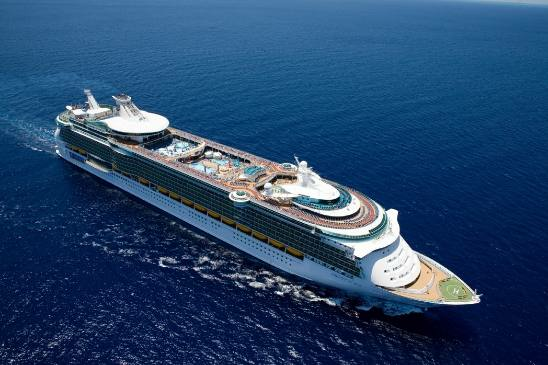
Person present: No